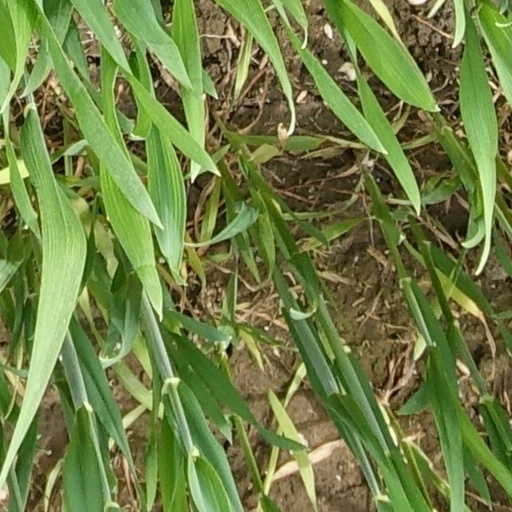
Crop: wheat